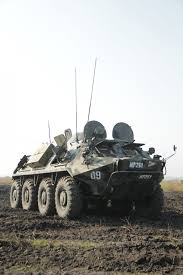
Label: BTR